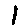
Label: 1